Rostock

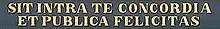
Motto: "Within your walls may be harmony and happiness"

In the first half of the 19th century, Rostock regained much of its economic importance, due at first to the wheat trade, then, from the 1850s, to industry, especially its shipyards. The first propeller-driven steamers in Germany were constructed here.